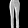
Label: Trouser